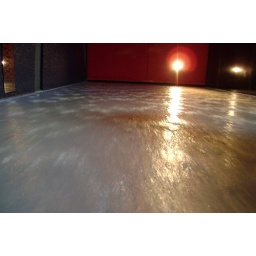
Cool angle of the water wall in the office lobby.